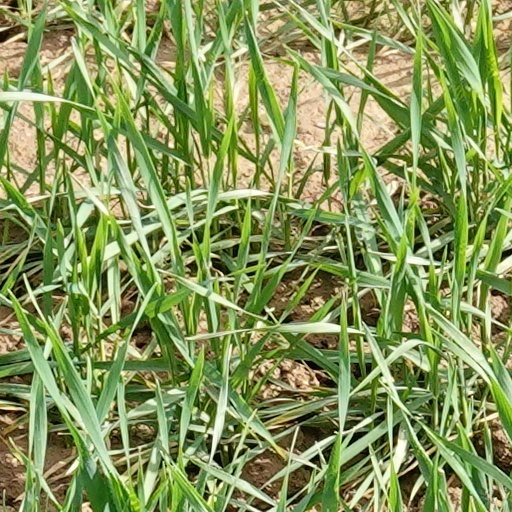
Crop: wheat